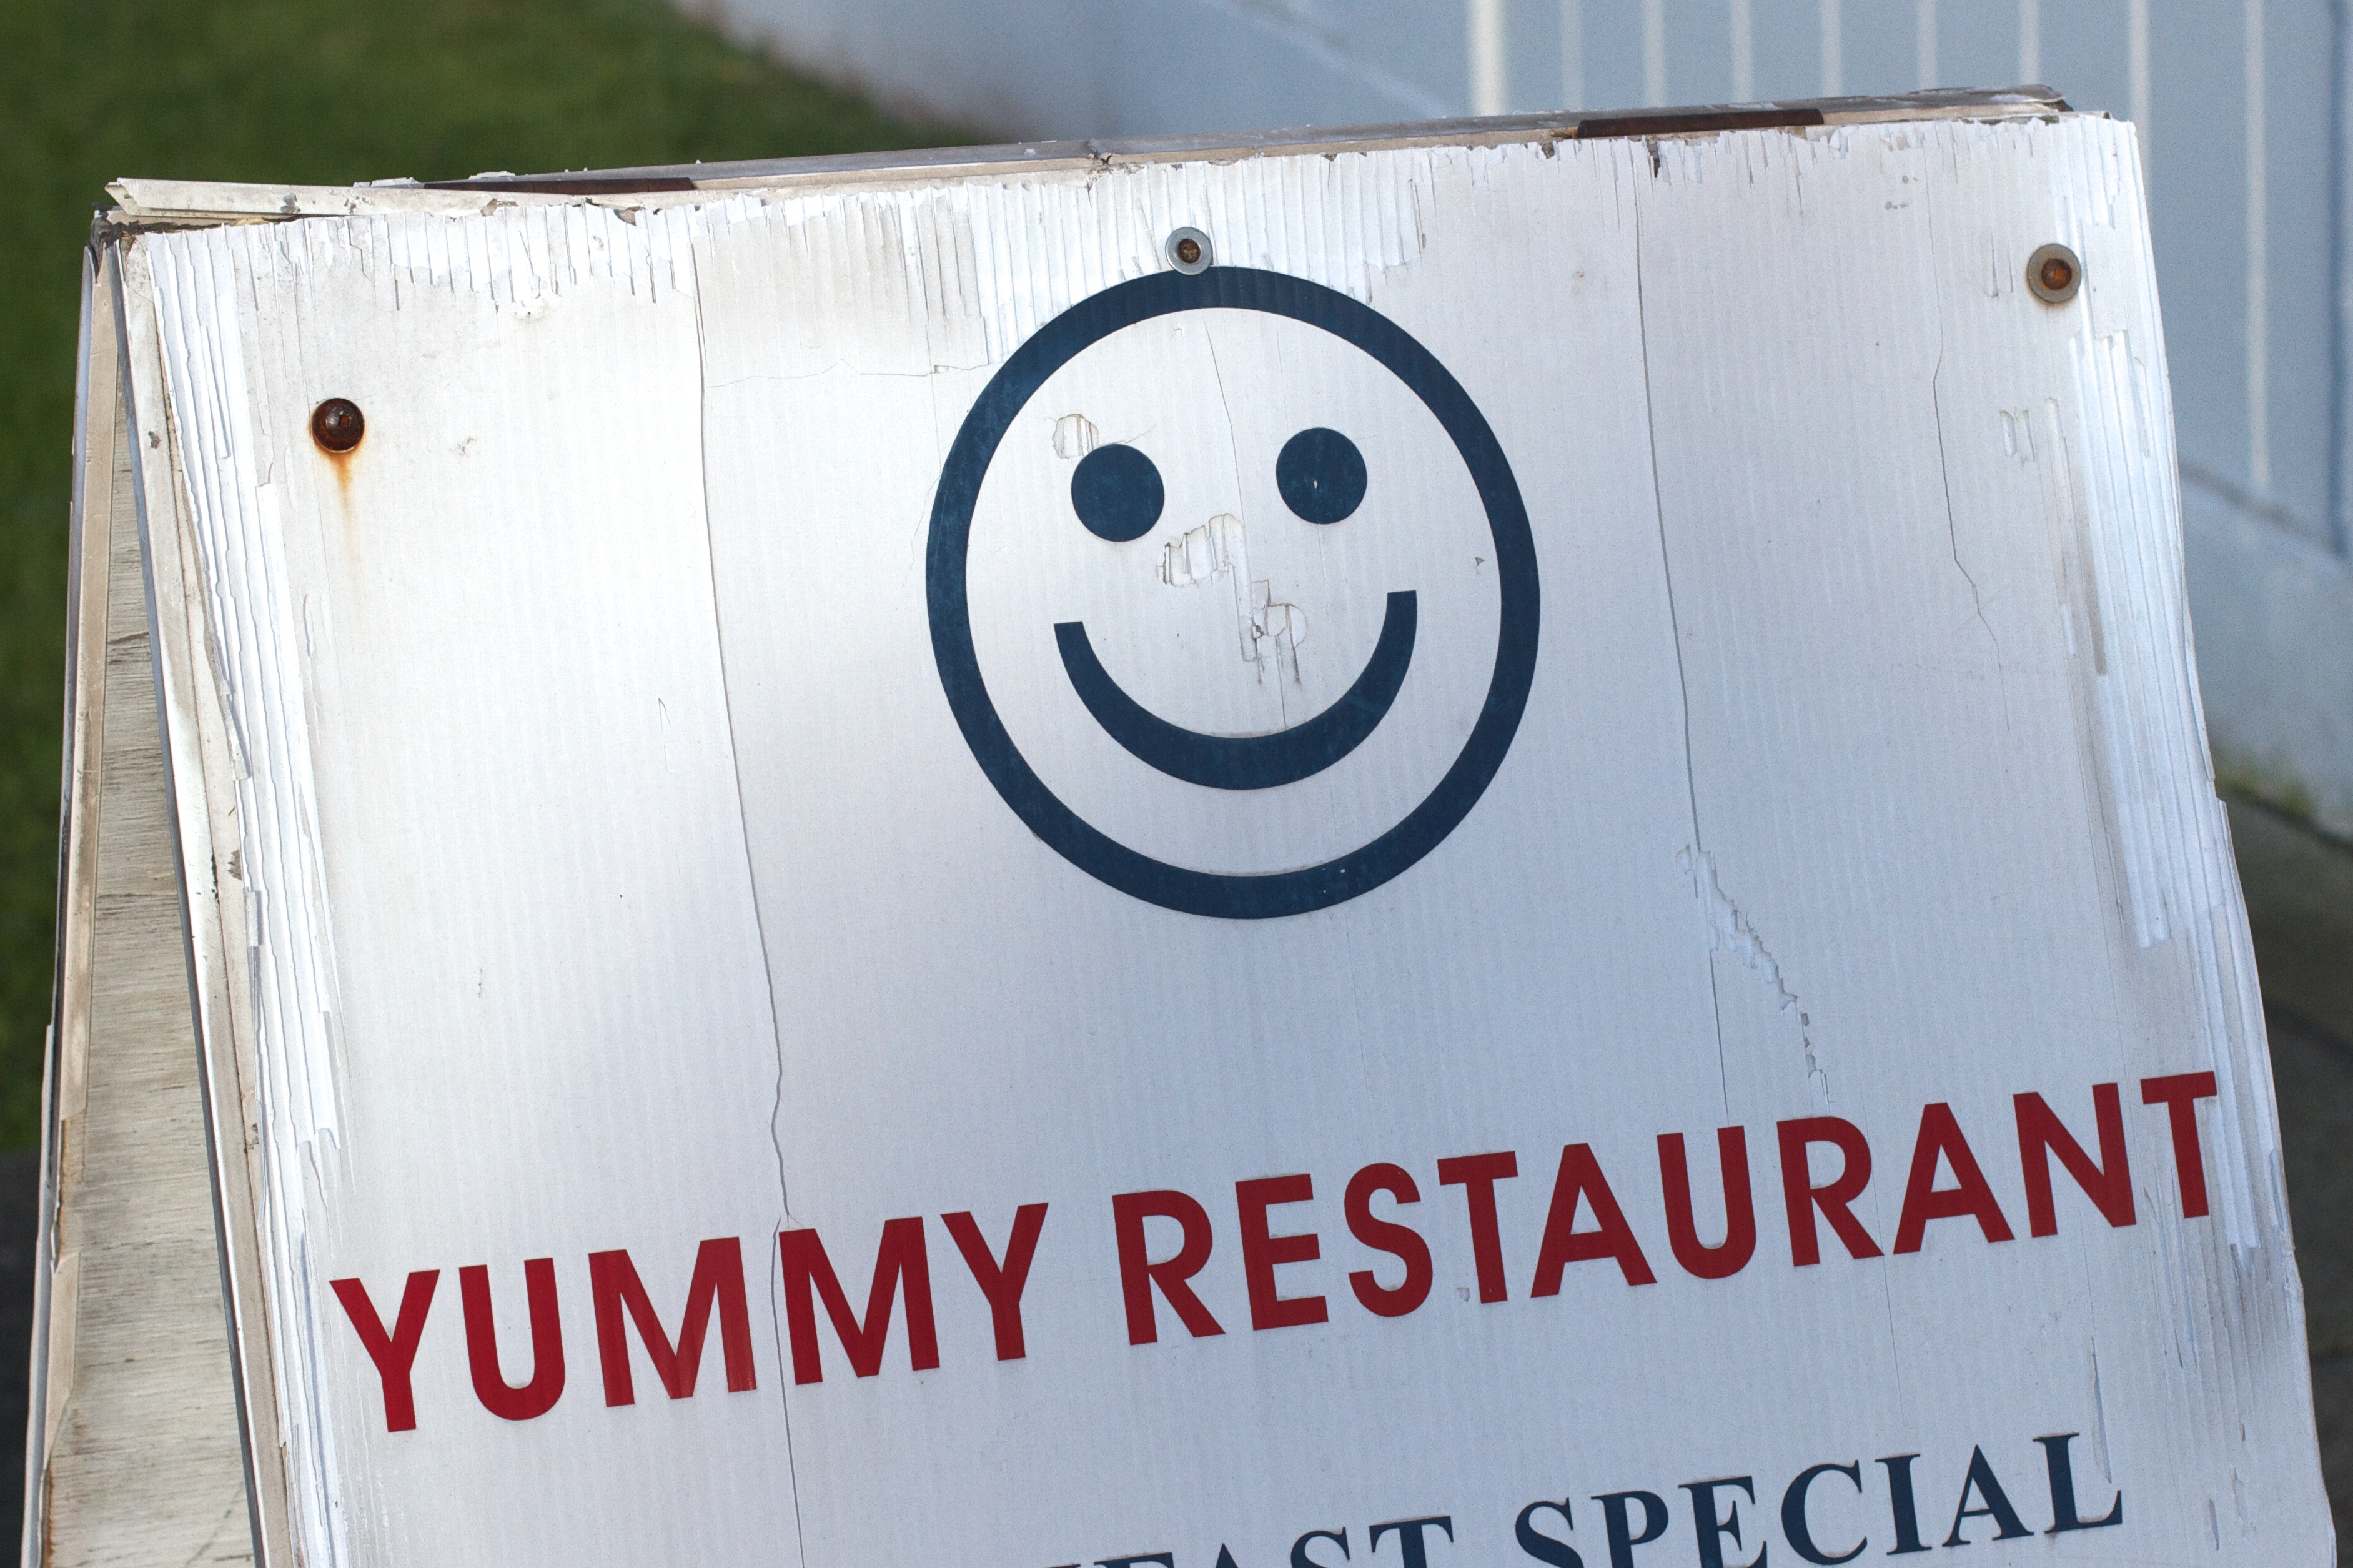
white, advertising, sign, snile